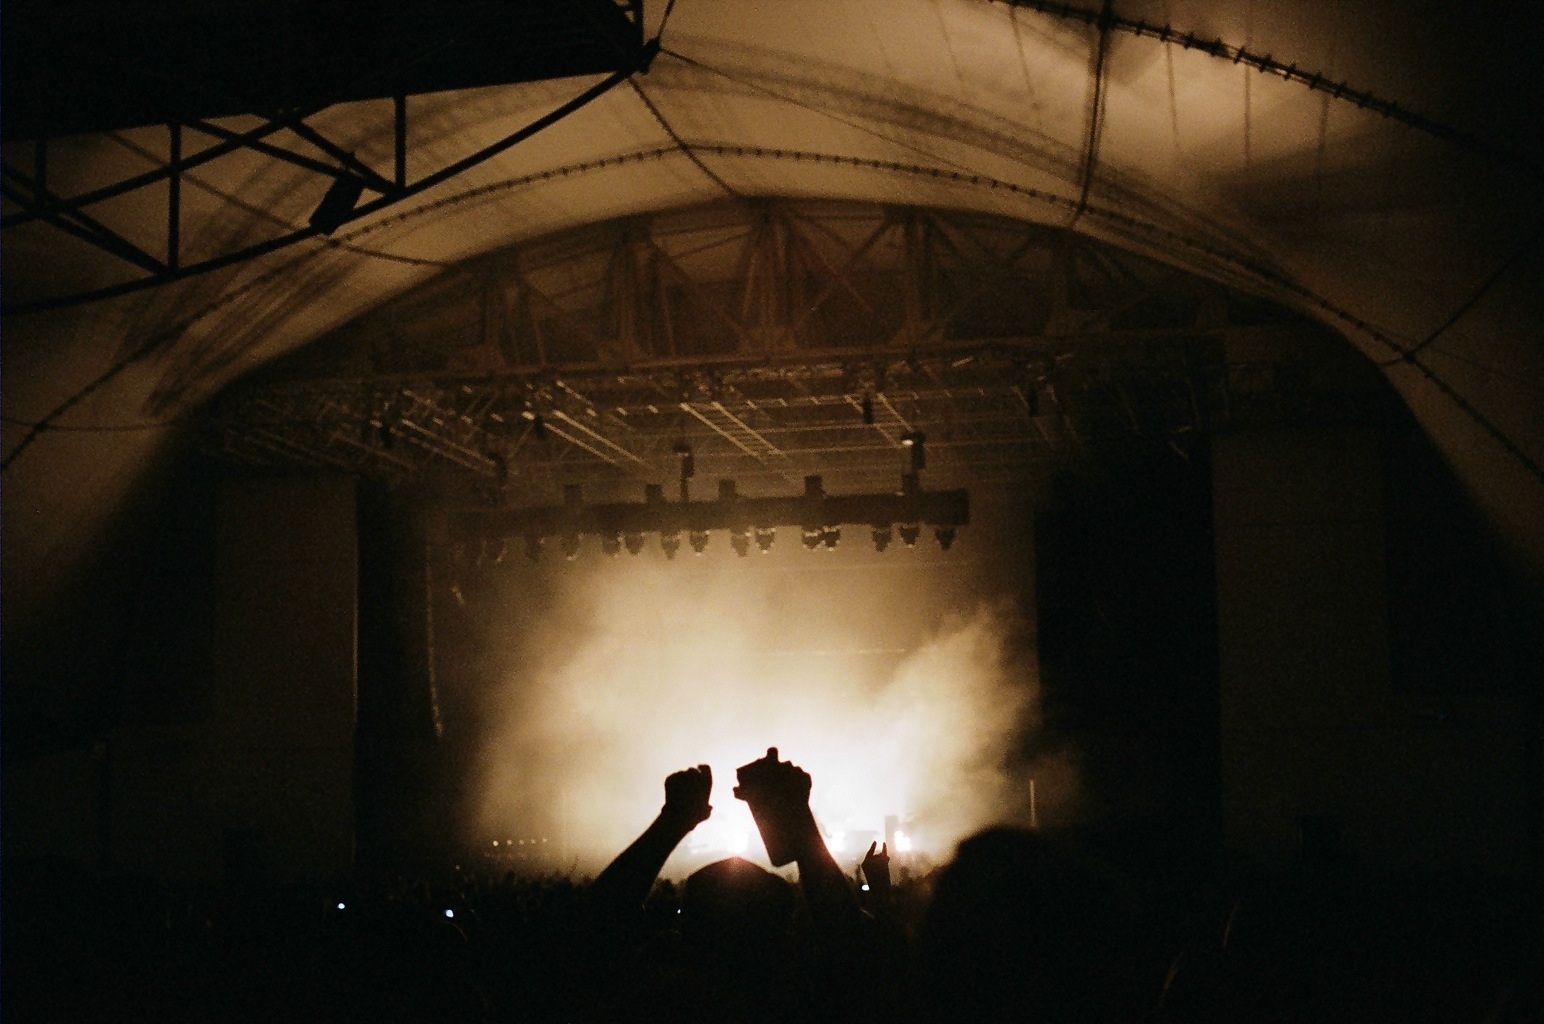
music, light, night, smoke, crowd, concert, darkness, stadium, lights, stage, hands